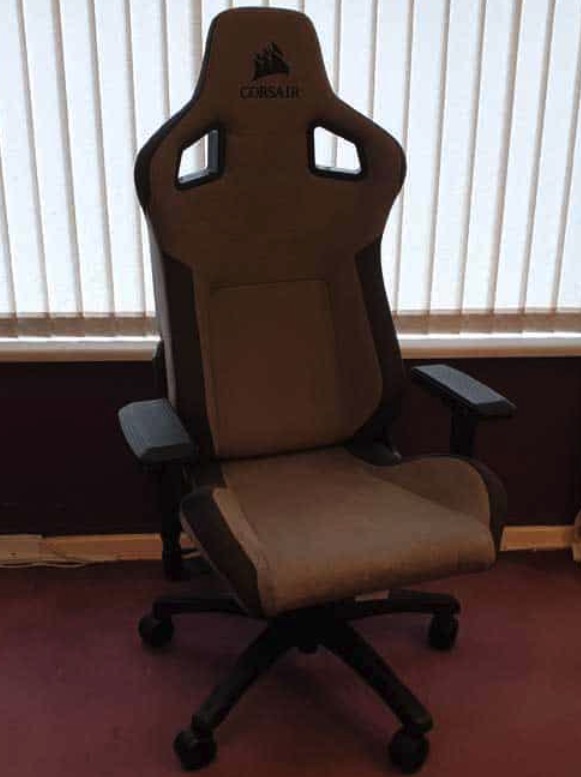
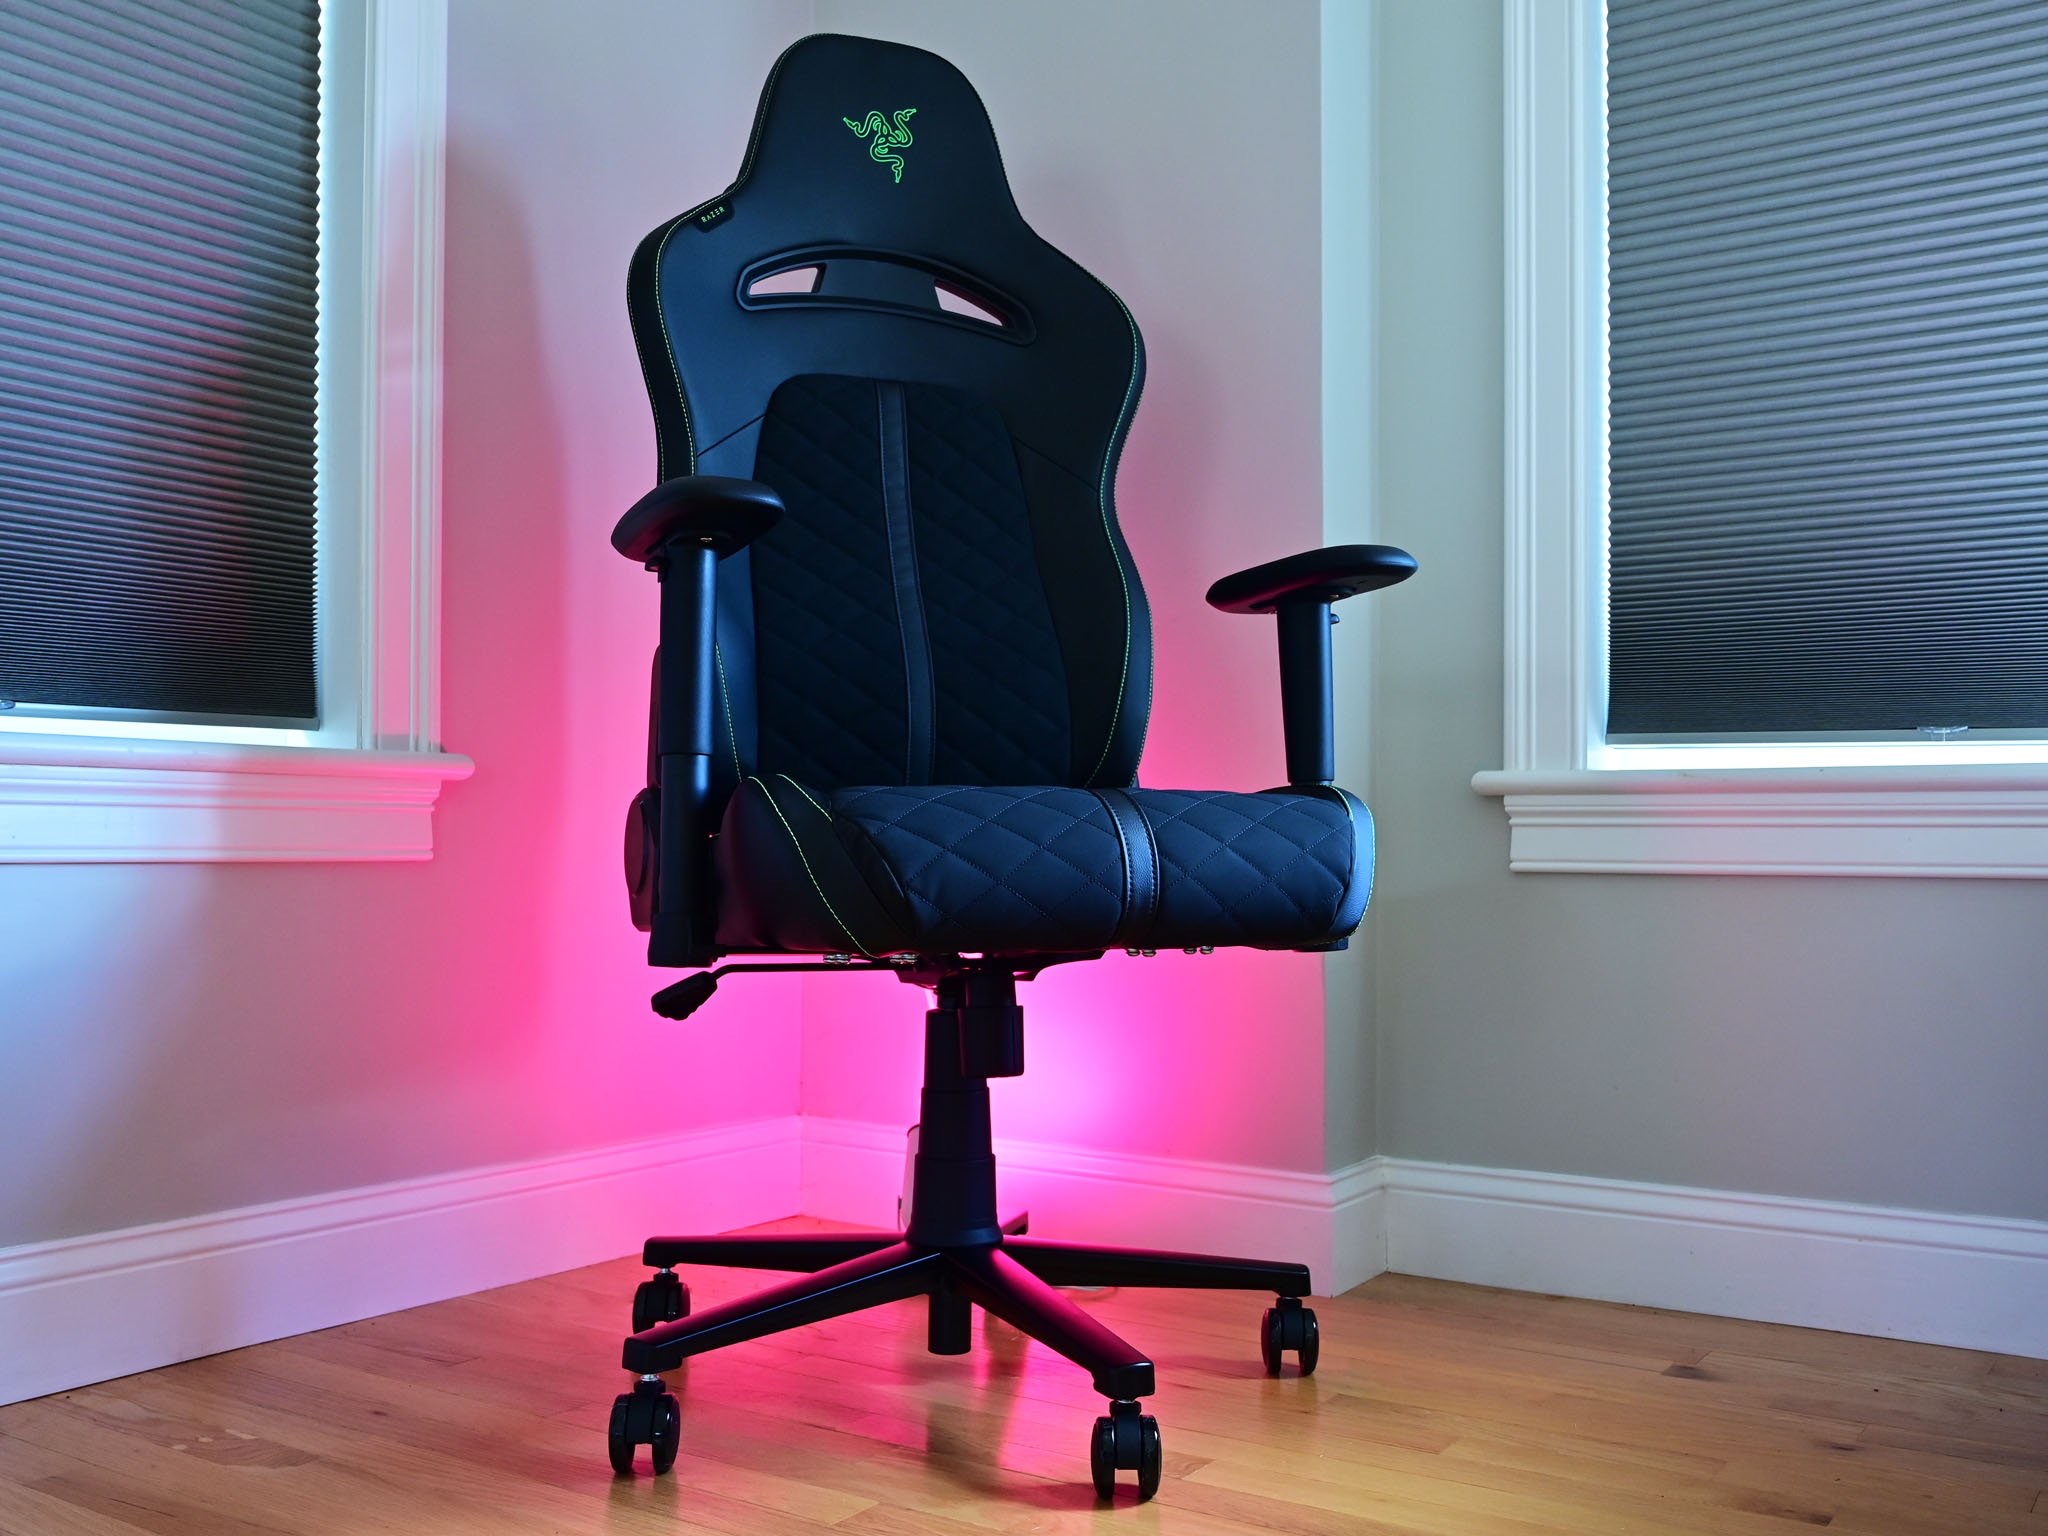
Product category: items_chair
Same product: no